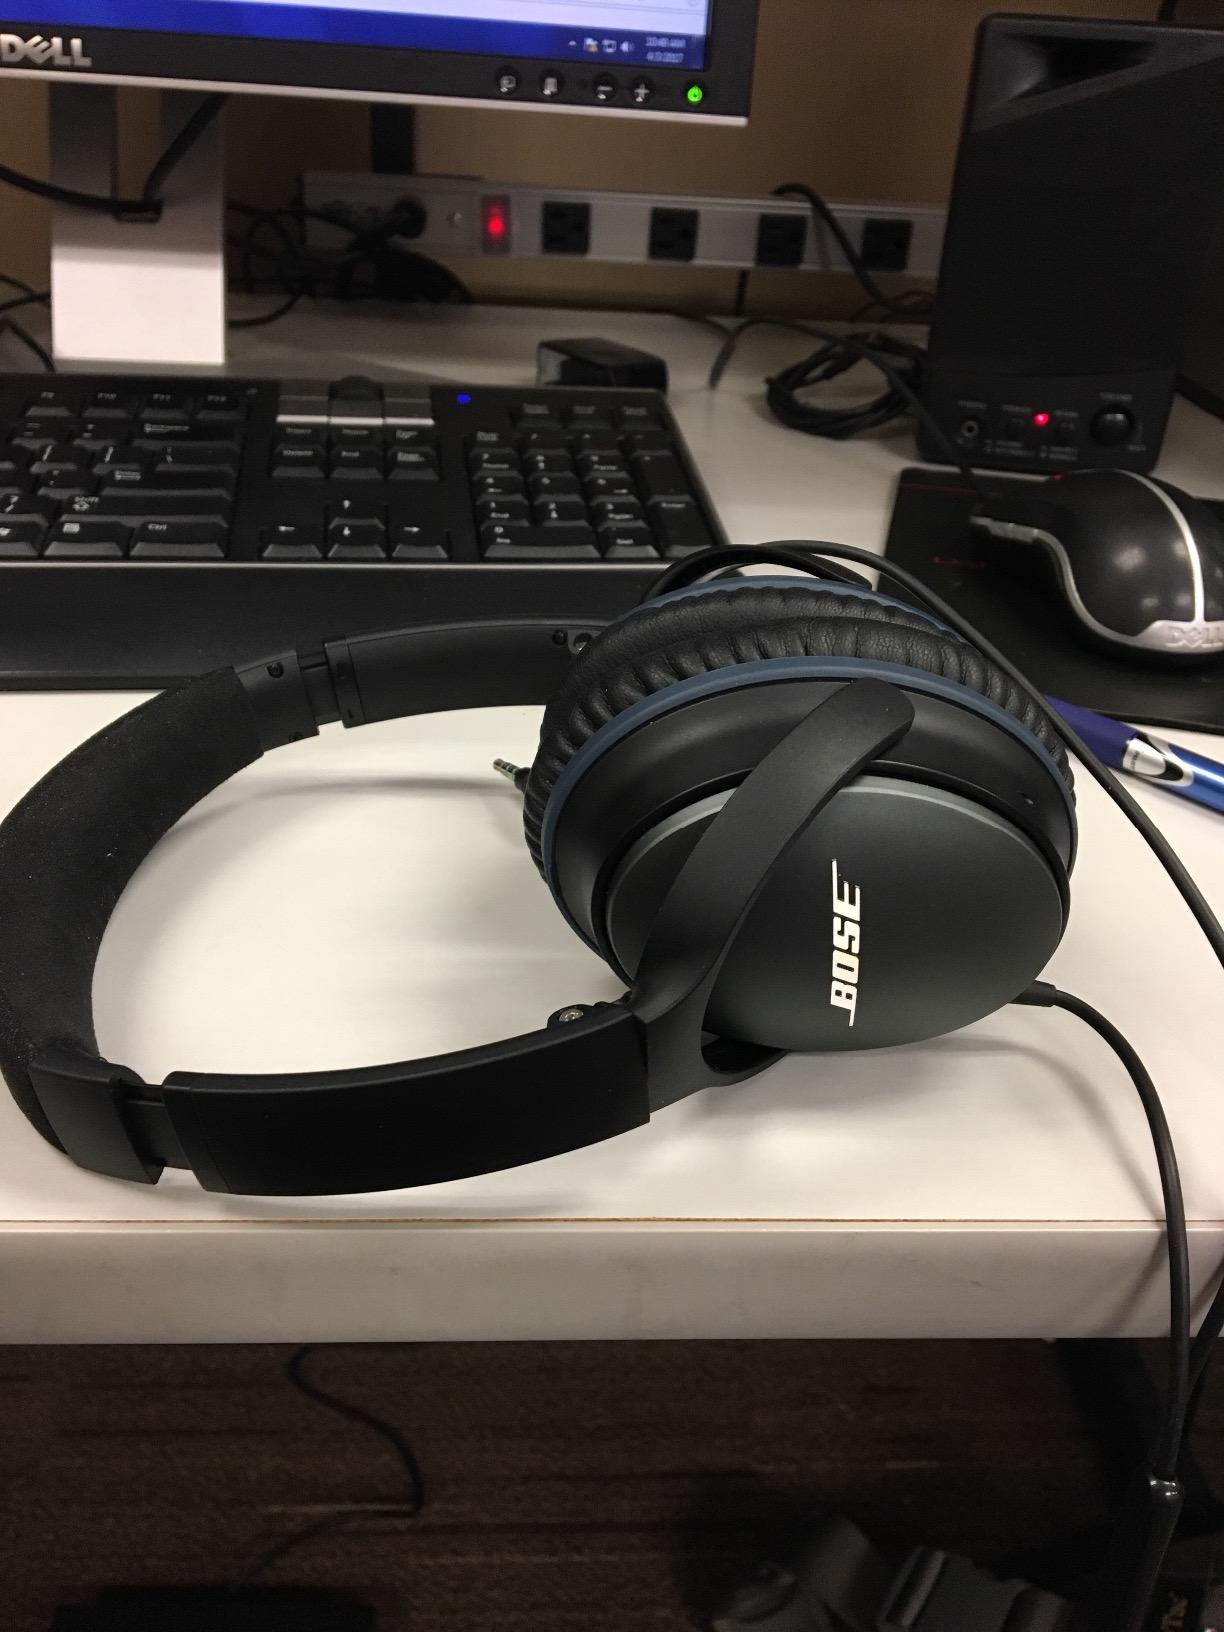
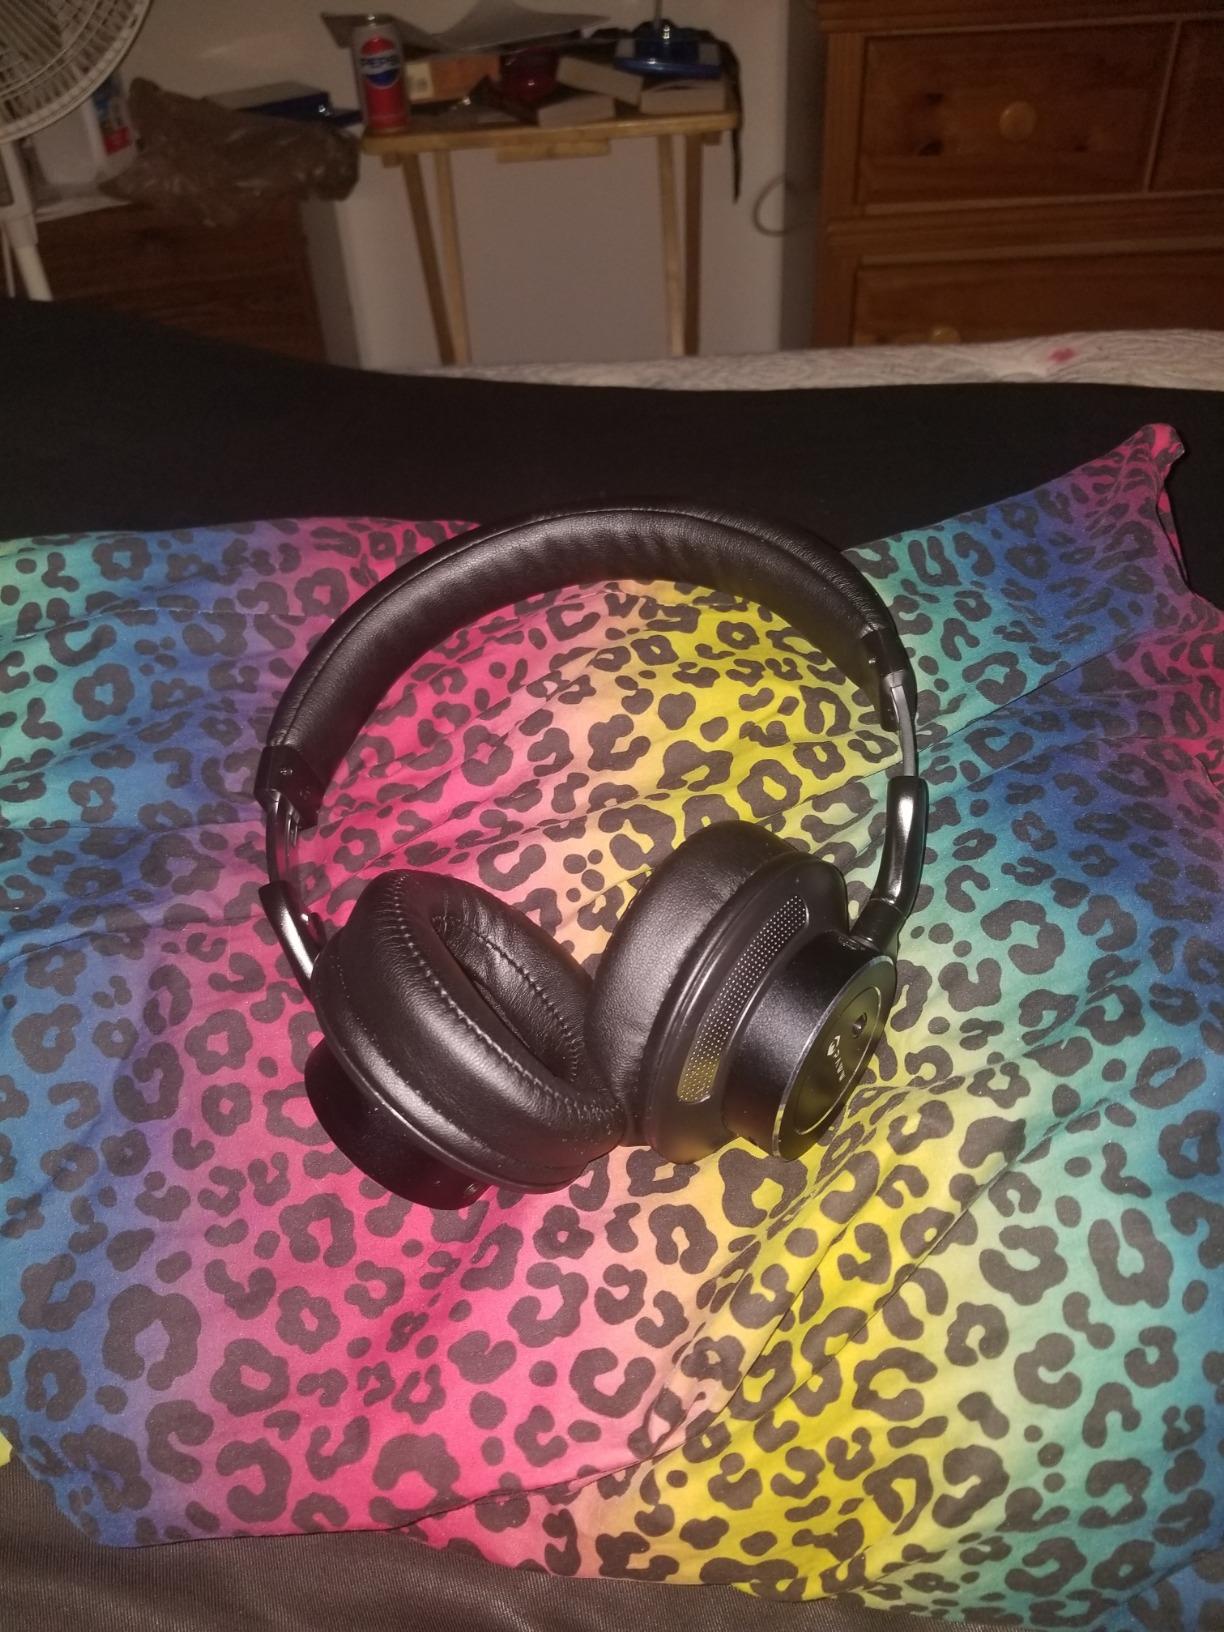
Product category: headphones
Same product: no